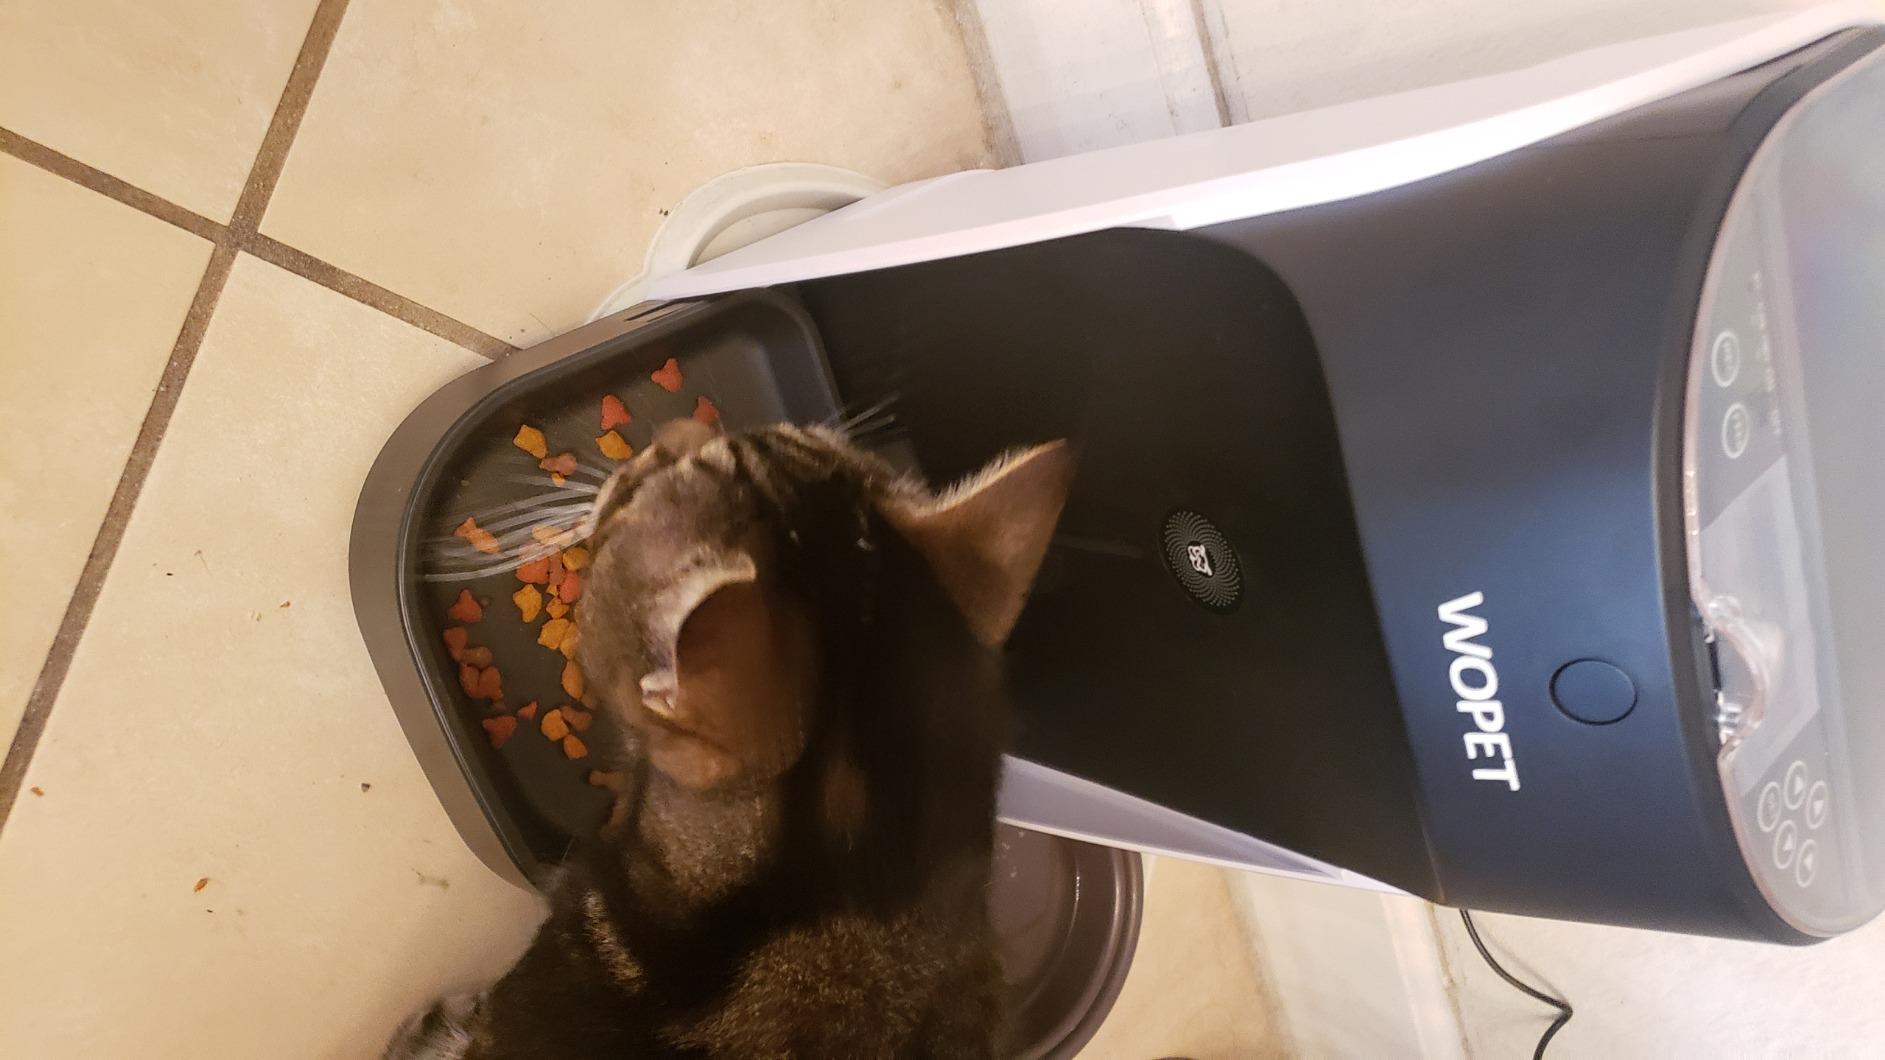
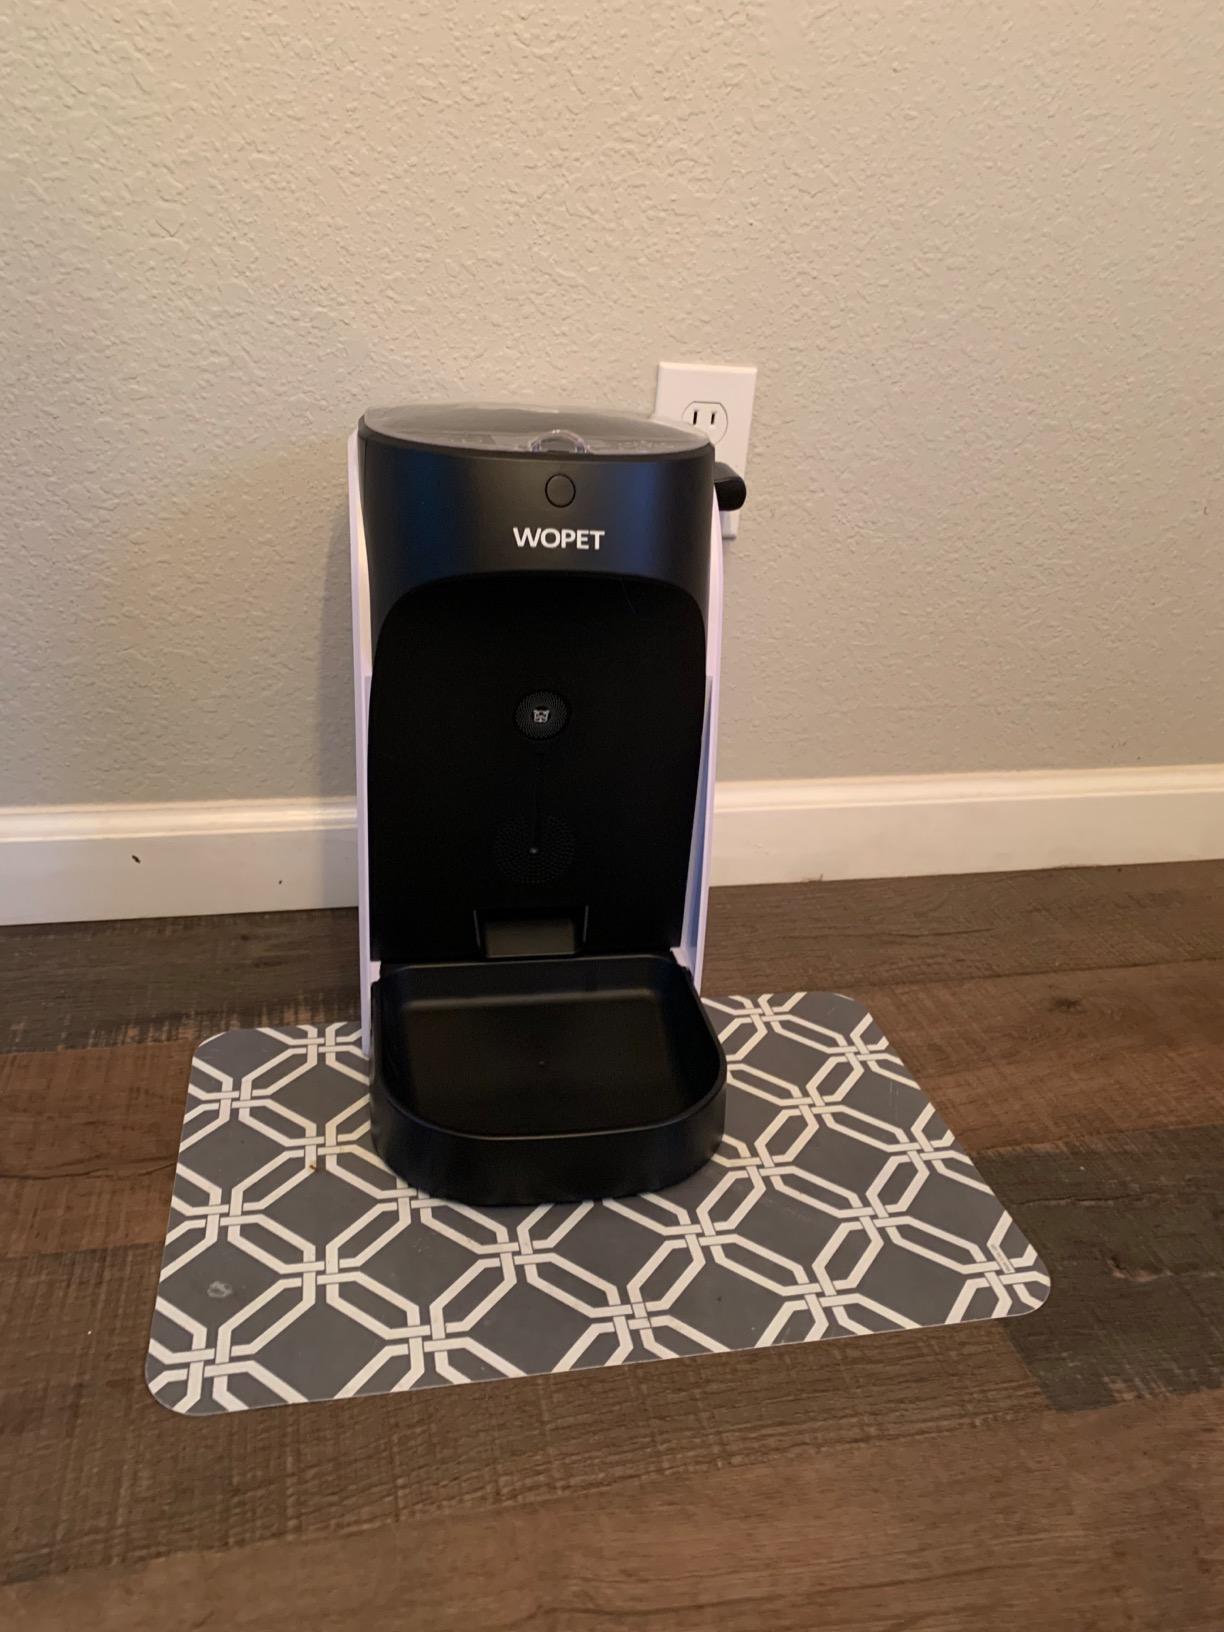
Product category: items_feeder
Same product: yes